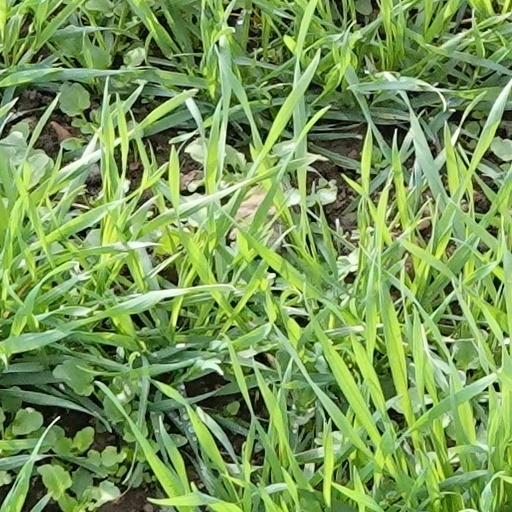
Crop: wheat